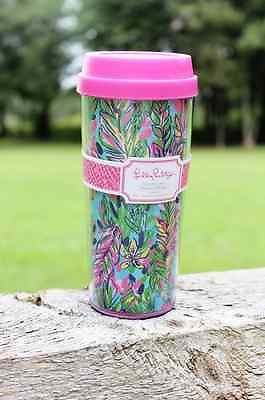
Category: mug